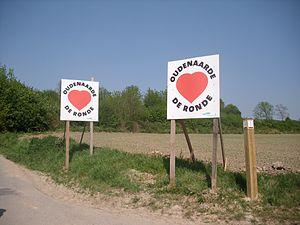
Le Tour des Flandres, aussi connu comme « De Ronde », est une course cycliste sur route annuelle belge, réservée aux professionnels. Il a lieu au début d'avril, en Flandre et est depuis des années une des classiques flandriennes les plus importantes. Le Tour a eu une seule interruption, pendant la Première Guerre mondiale, et est organisé depuis 1919 de manière ininterrompue, la plus longue série de toutes les classiques cyclistes. Il s'agit de la course la plus importante en Flandre. Il fait partie de l'UCI World Tour et est organisé par Flanders Classics. Son surnom est la « Vlaanderens Mooiste ». La centième édition en 2016 bénéficie d'une campagne de promotion très médiatisée.